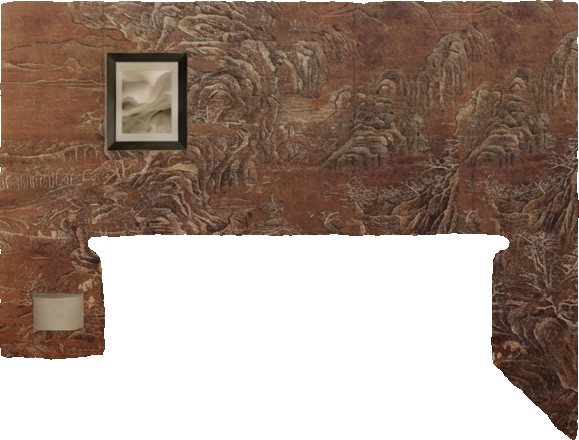
Surface category: cladding